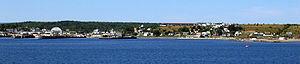
North Sydney est une communauté en Nouvelle-Écosse situé dans la municipalité régionale de Cap-Breton.